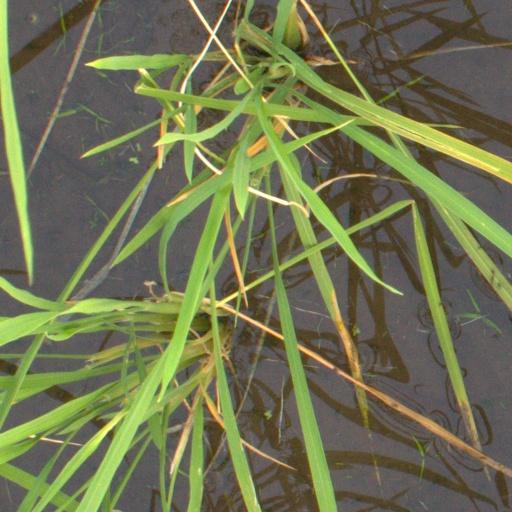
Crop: rice